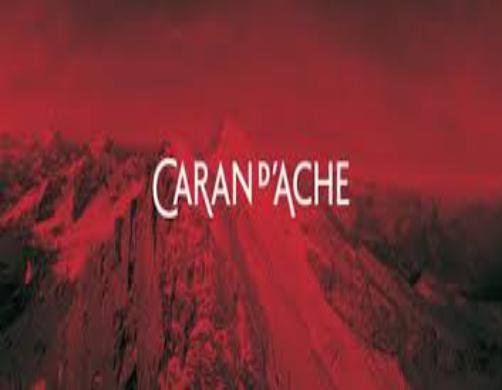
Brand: caran d'ache
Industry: Necessities